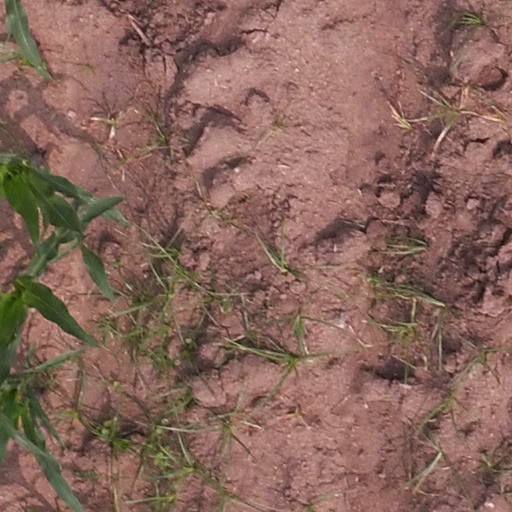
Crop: maize; corn